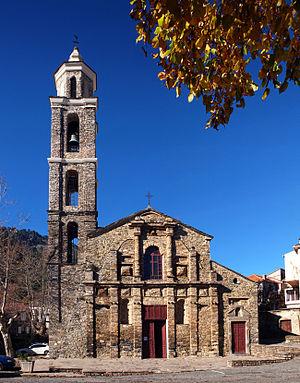
Vezzani (Corse) - L'église de L'Annonciation (XVIe siècle)
Vezzani est une commune française située dans la circonscription départementale de la Haute-Corse et le territoire de la collectivité de Corse. Elle appartient à l'ancienne piève de Castello.